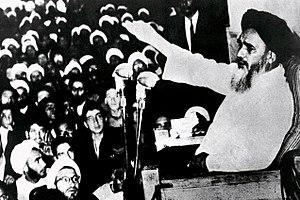
Mohammad Reza Chah Pahlavi ou Muhammad Rizā Shāh Pahlevi dit Aryamehr, né le 26 octobre 1919 à Téhéran et mort le 27 juillet 1980 au Caire, était le second et dernier monarque de la dynastie Pahlavi de la monarchie iranienne. Dernier chah d'Iran, il régne du 16 septembre 1941 au 11 février 1979. Contraint à l'exil le 16 janvier 1979, Mohammad Reza Pahlavi est remplacé par un conseil royal et renversé par la Révolution iranienne, mais n'abdique jamais officiellement. Il succéde à son père, Reza Chah, lorsque ce dernier, jugé trop proche de l'Allemagne nazie, est contraint d'abdiquer en septembre 1941 lors de l'invasion anglo-soviétique de l'Iran. Au lendemain de la Seconde Guerre mondiale, le jeune chah est confronté aux tentatives sécessionnistes dans les provinces du nord-est lors de la crise irano-soviétique et aux rébellions tribales dans le sud du pays. Mohammad Reza Pahlavi se rapproche par la suite des États-Unis et entretient des liens très étroits avec la Maison-Blanche, en particulier avec les présidents Dwight Eisenhower et Richard Nixon.